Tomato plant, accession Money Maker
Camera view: vertical (180 deg); turntable rotation: 120 degrees
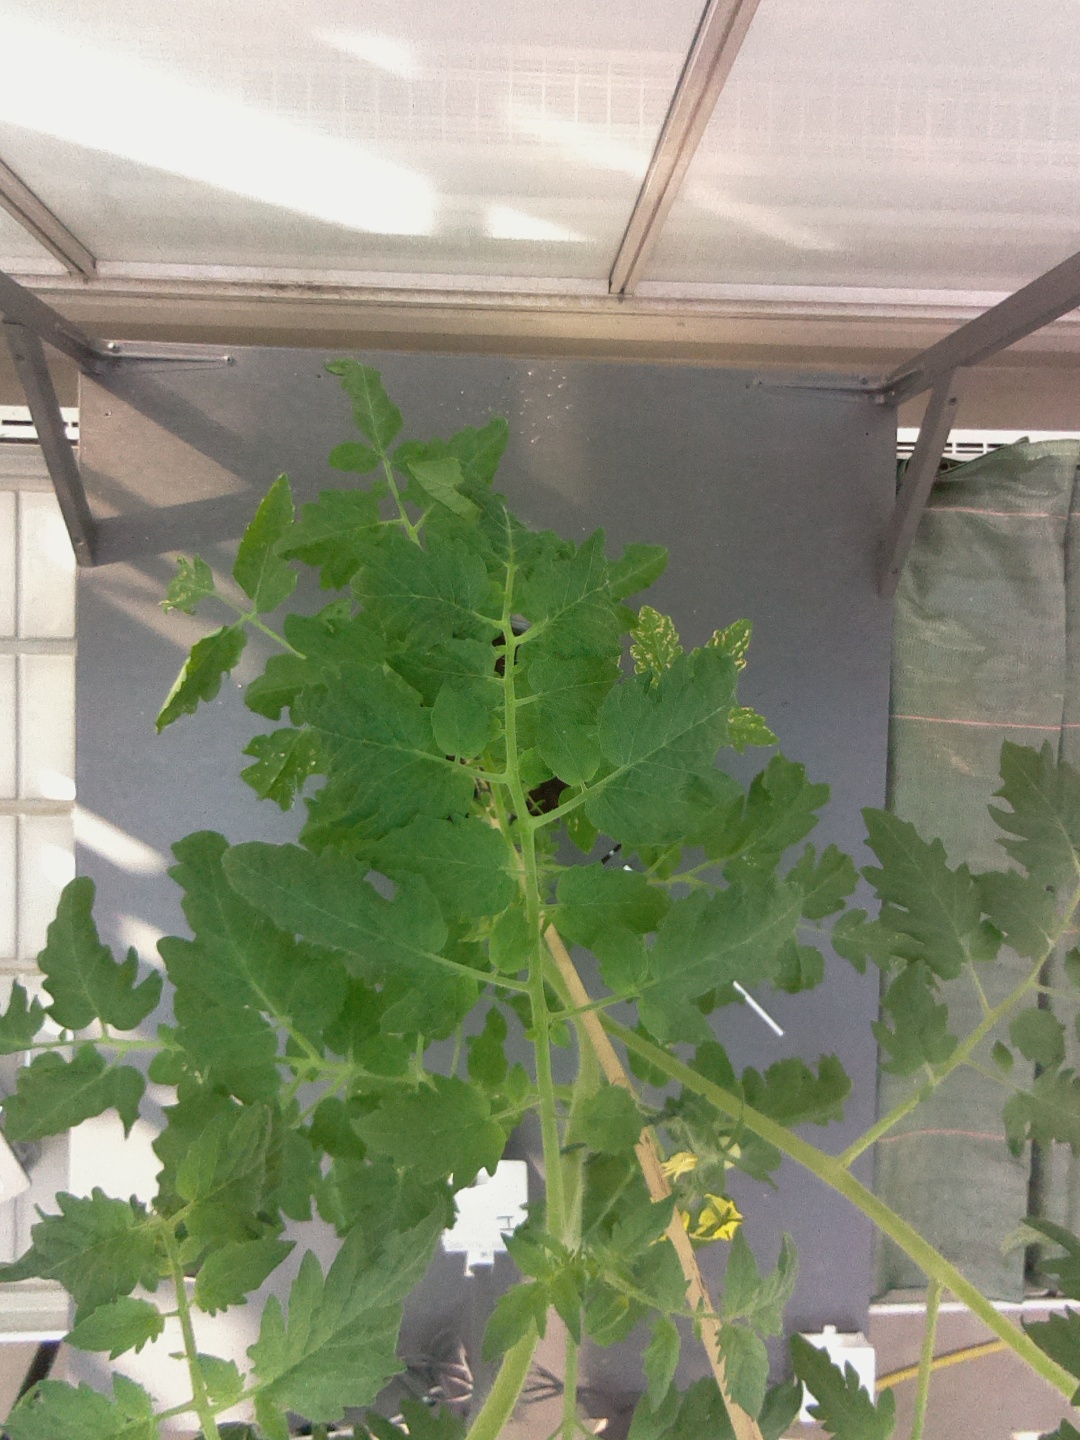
BBCH growth stage 70: Fruits at the main stem or branches visibles